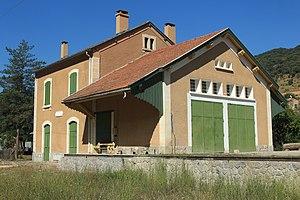
La gare de Joncet est une gare ferroviaire française de la ligne de Cerdagne, située au village de Joncet le Sola sur le territoire de la commune de Serdinya, dans le département des Pyrénées-Orientales en région Occitanie.